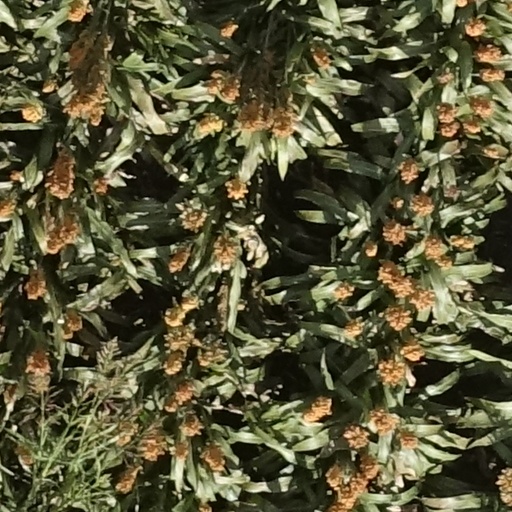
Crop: sorghum